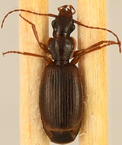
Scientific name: Cymindis cribricollis
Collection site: Bartlett Experimental Forest NEON (BART), plot BART_068